Henri Cartier-Bresson

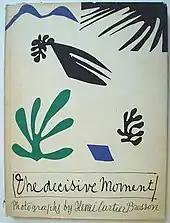
1952 US edition of Cartier-Bresson's 1952 book "The Decisive Moment" ("Images à la sauvette")

In 1952, Cartier-Bresson published his book "Images à la sauvette", whose English-language edition was titled "The Decisive Moment", (although the French-language title actually translates as "images on the sly" or "hastily taken images") Images à la sauvette included a portfolio of 126 of his photos from the East and the West. The book's cover was drawn by Henri Matisse. For his 4,500-word philosophical preface, Cartier-Bresson took his keynote text from Volume 2 of the Memoirs of 17th century Cardinal de Retz, "Il n'y a rien dans ce monde qui n'ait un moment decisif" ("There is nothing in this world that does not have a decisive moment"). Cartier-Bresson applied this to his photographic style. He said: "Photographier: c'est dans un même instant et en une fraction de seconde reconnaître un fait et l'organisation rigoureuse de formes perçues visuellement qui expriment et signifient ce fait" ("To me, photography is the simultaneous recognition, in a fraction of a second, of the significance of an event as well as of a precise organization of forms which give that event its proper expression.").